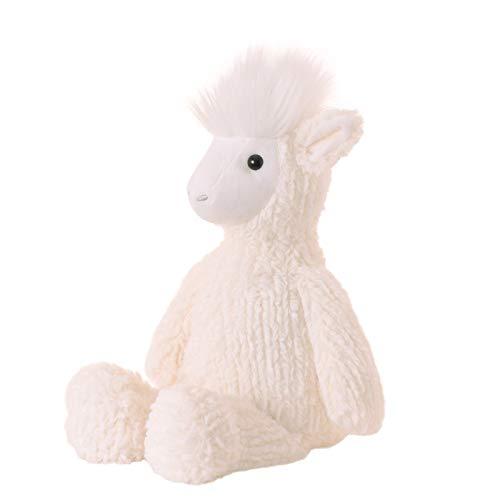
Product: Manhattan Toy Adorables Lou Llama Stuffed Animal, 11"
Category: Toys & Games | Stuffed Animals & Plush Toys | Stuffed Animals & Teddy Bears
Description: Stuffed animal llama features a weighted bottom and feet; measures 15" top of hair to toe, 11" seated height tops of hair.
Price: $10.00
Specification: ProductDimensions:7.5x3x13.5inches|ItemWeight:5.4ounces|ShippingWeight:6.9ounces(Viewshippingratesandpolicies)|ASIN:B0817J9V4R|Itemmodelnumber:319190|Manufacturerrecommendedage:0monthsandup